Umm Salal

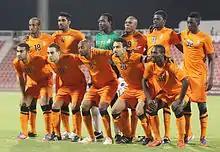
Members of the Umm Salal football team form a huddle prior to the start of their Qatar Stars League match in Doha

Agriculture plays an important role in Umm Salal's rural areas. Roughly 11% of Qatar's total farmland was found in Umm Salal in 2015, ranking third of Qatar's seven municipalities. There were 161 farms spread over 5,044 hectares, with roughly half (80) being involved in growing crops and the other half (78) being split between crops and livestock. The municipality had a livestock inventory of 41,870, the majority of which were sheep (23,607).